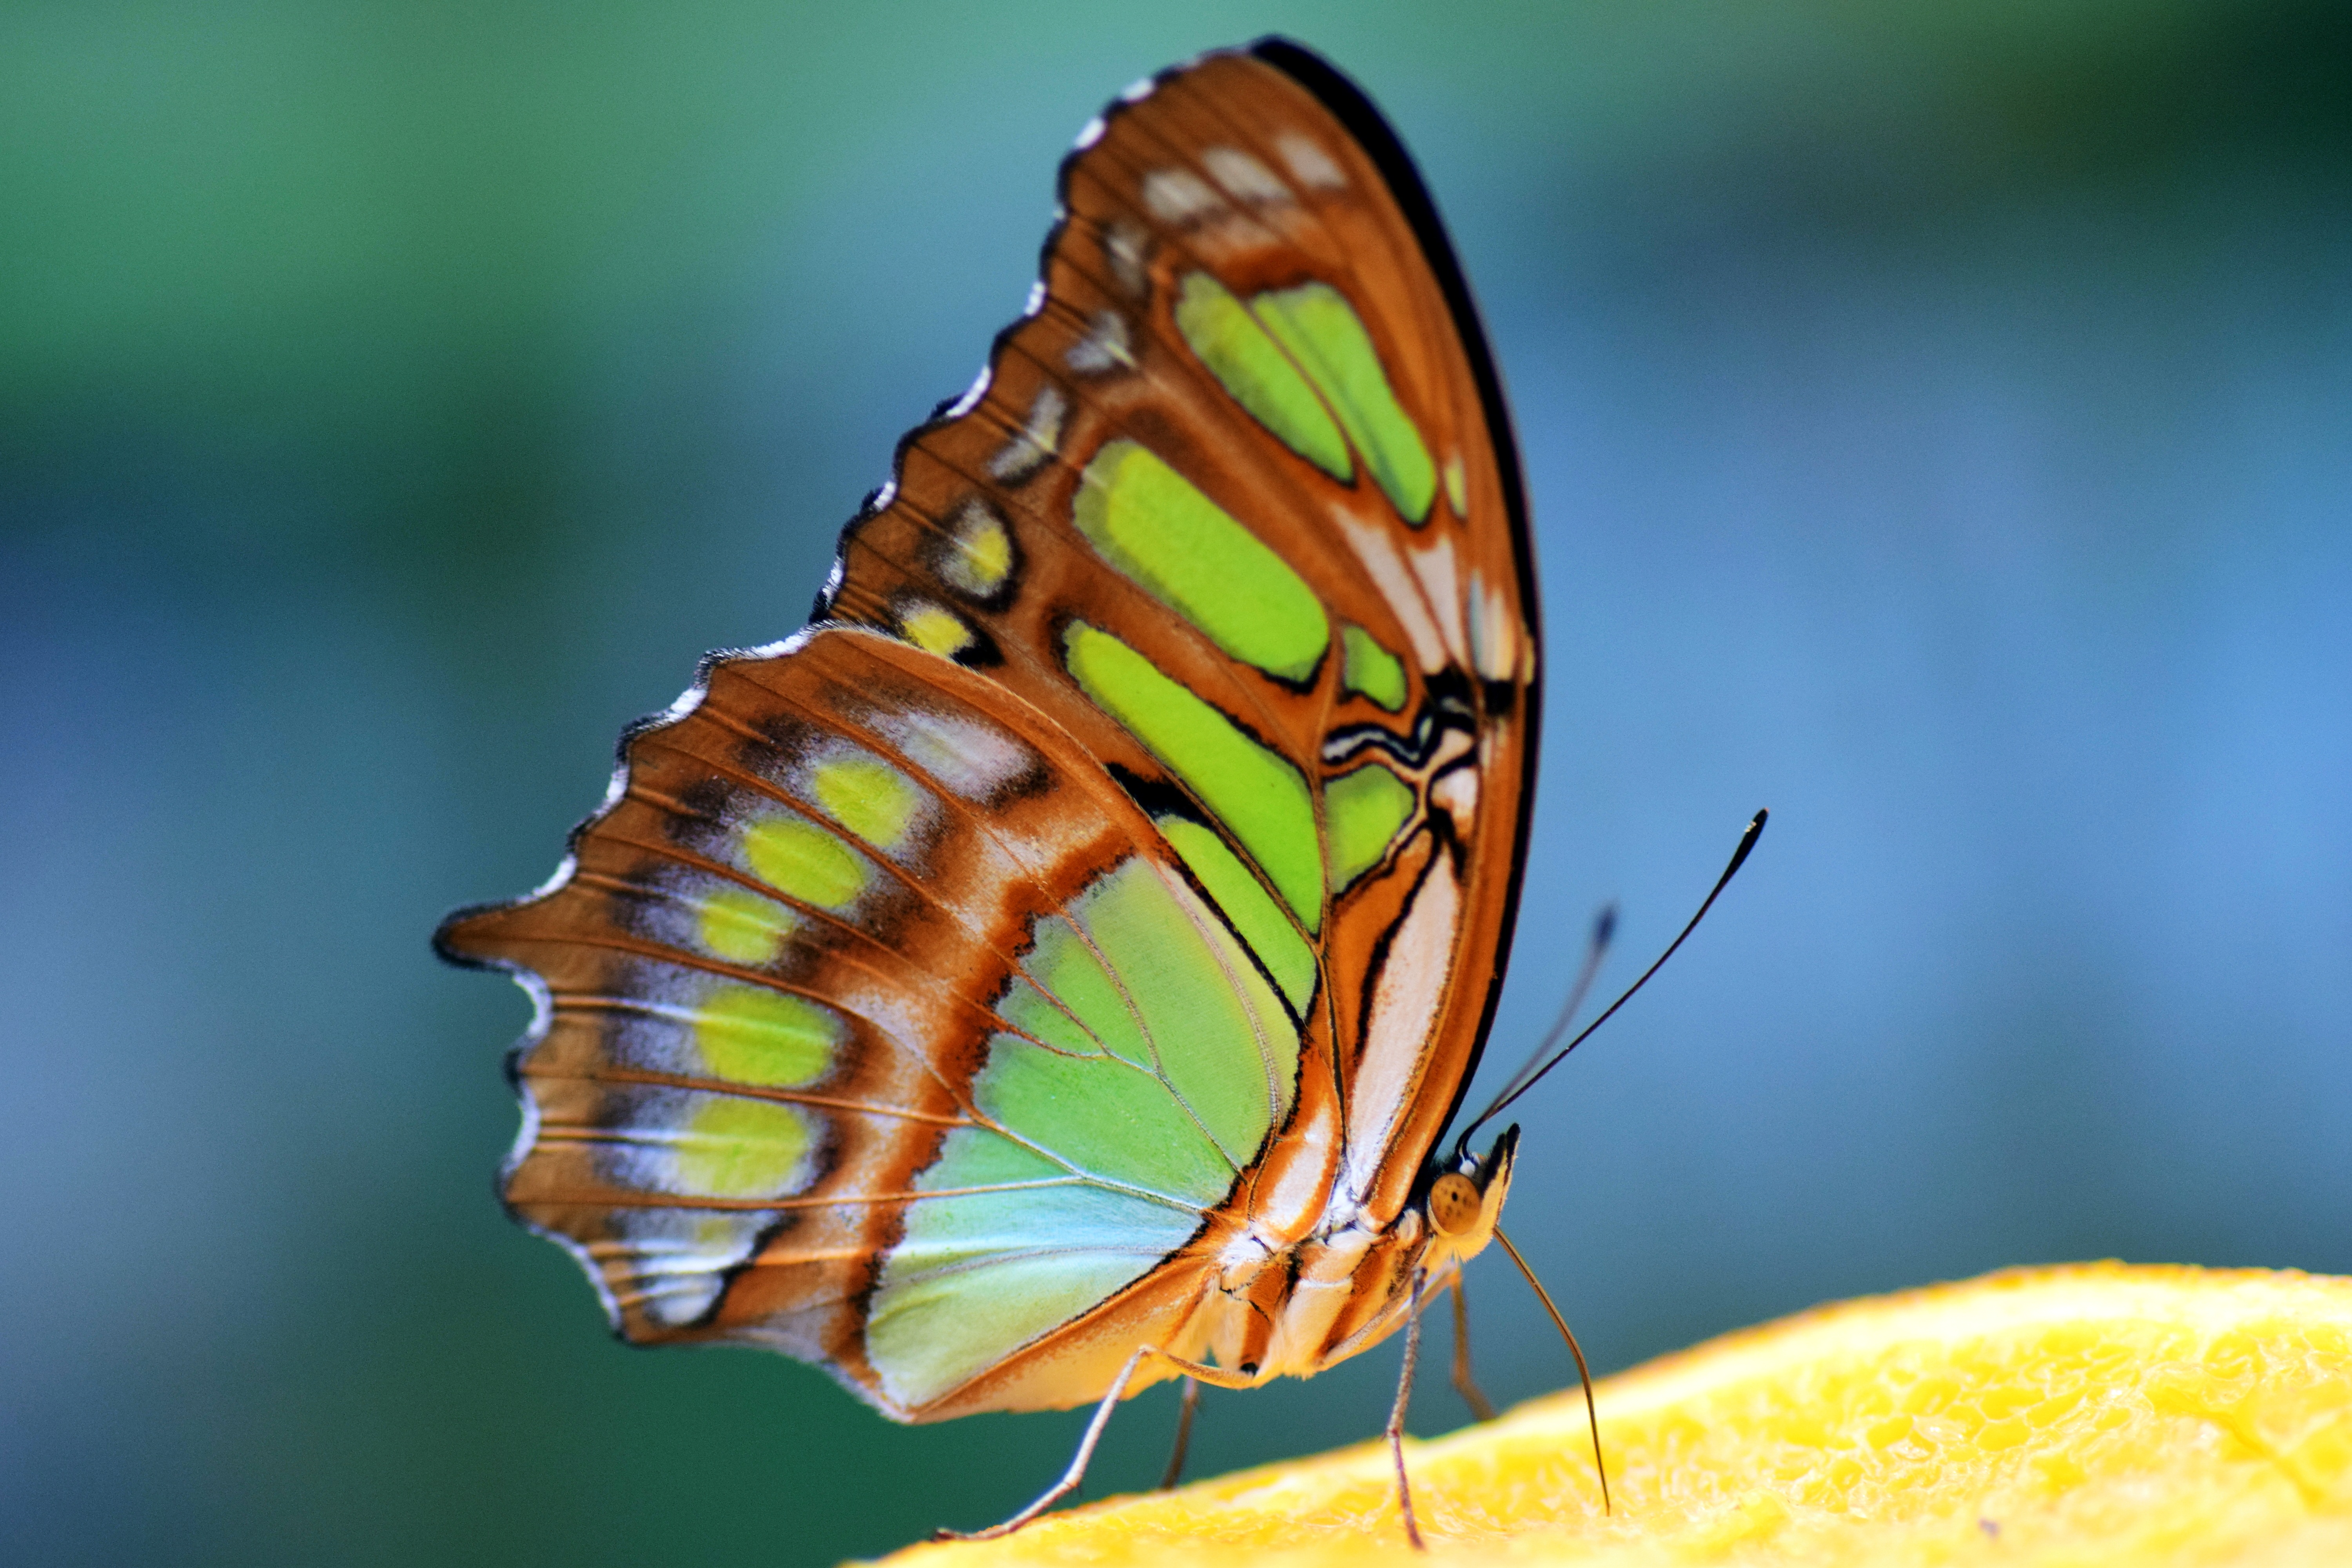
nature, wing, photography, leaf, green, tropical, insect, brown, butterfly, colorful, yellow, fauna, invertebrate, close up, monarch butterfly, bright, beautiful, tender, malachite, macro photography, organism, arthropod, butterfly wings, tropical butterfly, pollinator, plant stem, moths and butterflies, lycaenid, brush footed butterfly, colias, spirotea steles